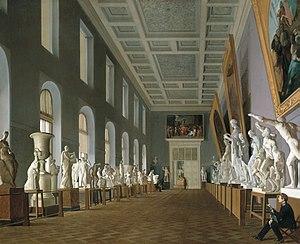
L'Académie russe des Beaux-Arts, anciennement Académie impériale des Beaux-Arts, appelée aussi de façon informelle l'Académie impériale des Beaux-Arts de Saint-Pétersbourg fut fondée le 4 novembre 1757, sous l'appellation Académie des « trois arts nobles » à l'initiative du comte Ivan Chouvalov, par un oukase impérial et sous l'impulsion du savant et poète Mikhaïl Lomonossov.